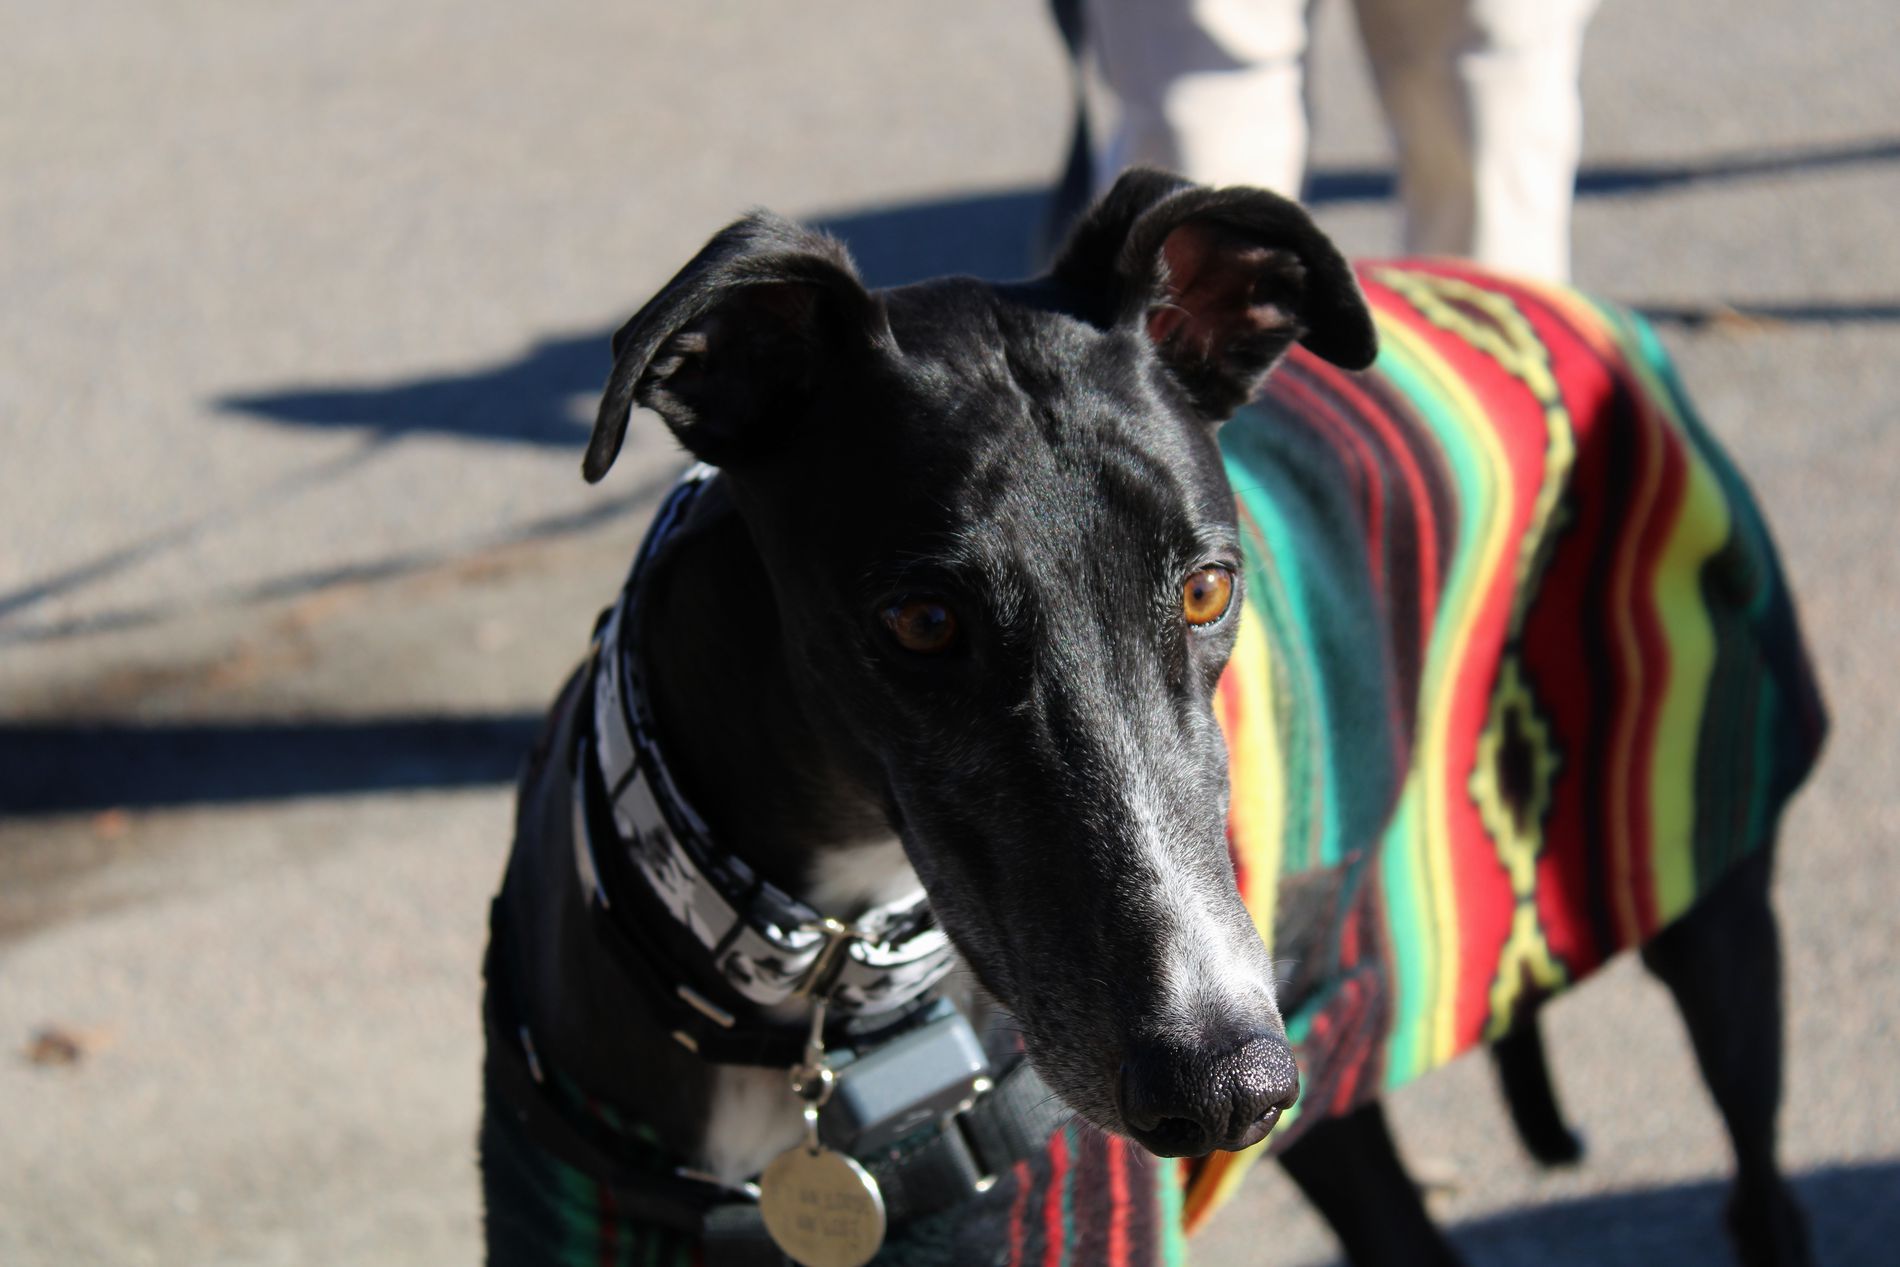
A stylish dog
The black dog is seen wearing some costume and a nice collar around his neck.
Shot from a high angle, you can se this black dog wearing a colorful costume as well as a stylish white collar around its neck, the atmosphere is cozy and peaceful maybe even festive.
Labels: Accessories, Strap, Animal, Canine, Dog, Mammal, Pet, Hound, Leash, Tartan, Collar, Background
Camera: Canon Canon EOS Rebel T7
Lens: 18.0 - 55.0 mm, Canon EF-S 18-55mm f/3.5-5.6 IS II
Aperture: F5.6
Exposure: 1/320 sec
ISO: 100
Focal length: 55.0 mm